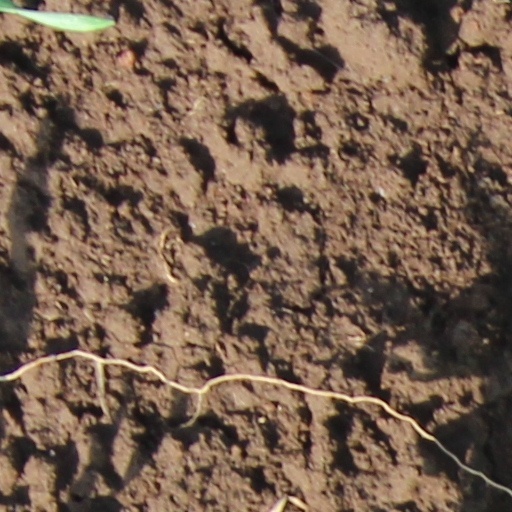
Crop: wheat